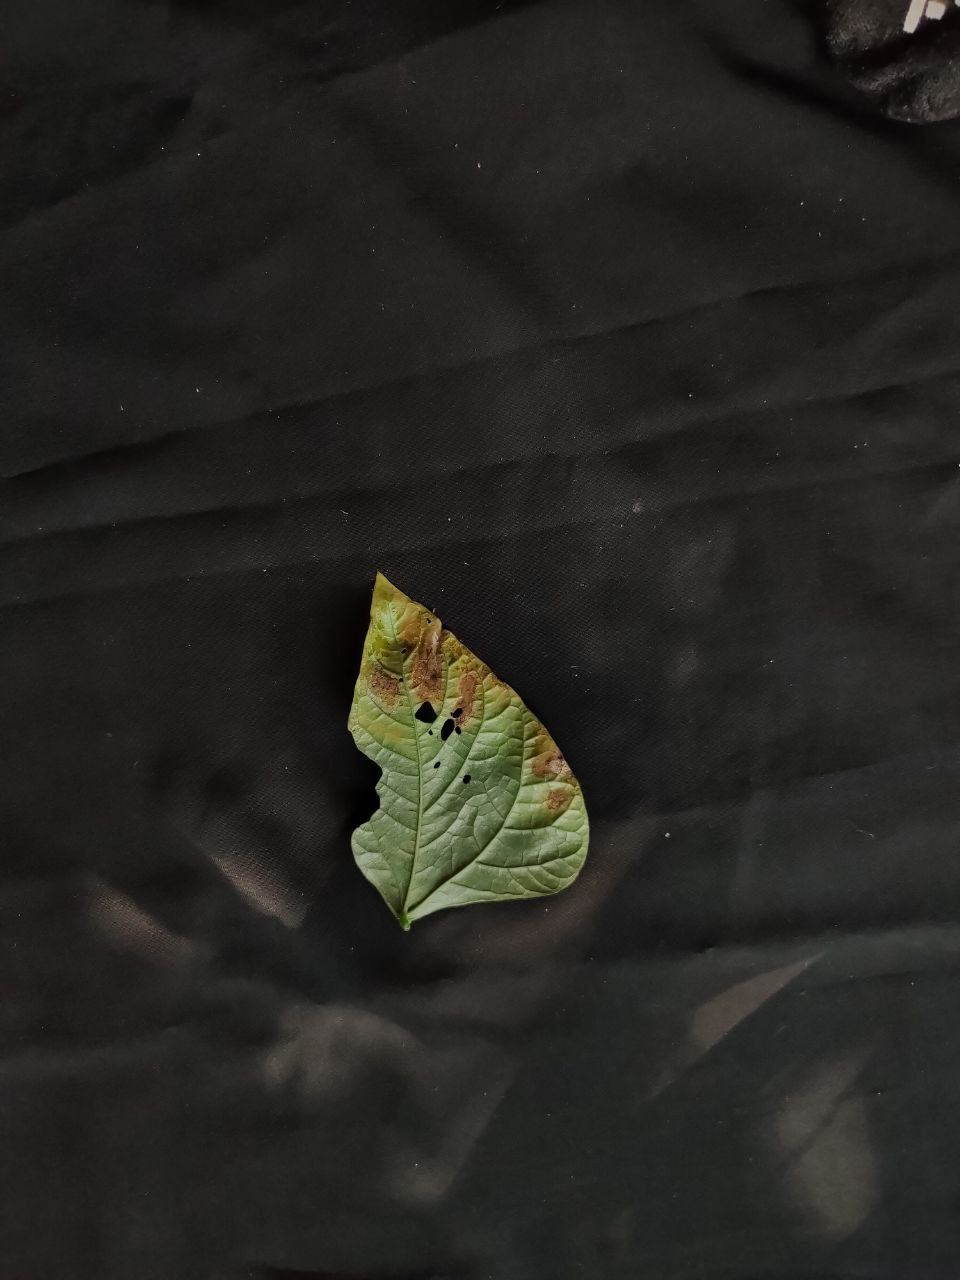
Crop: cowpea
Leaf condition: Bacterial wilt